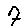
Label: 7